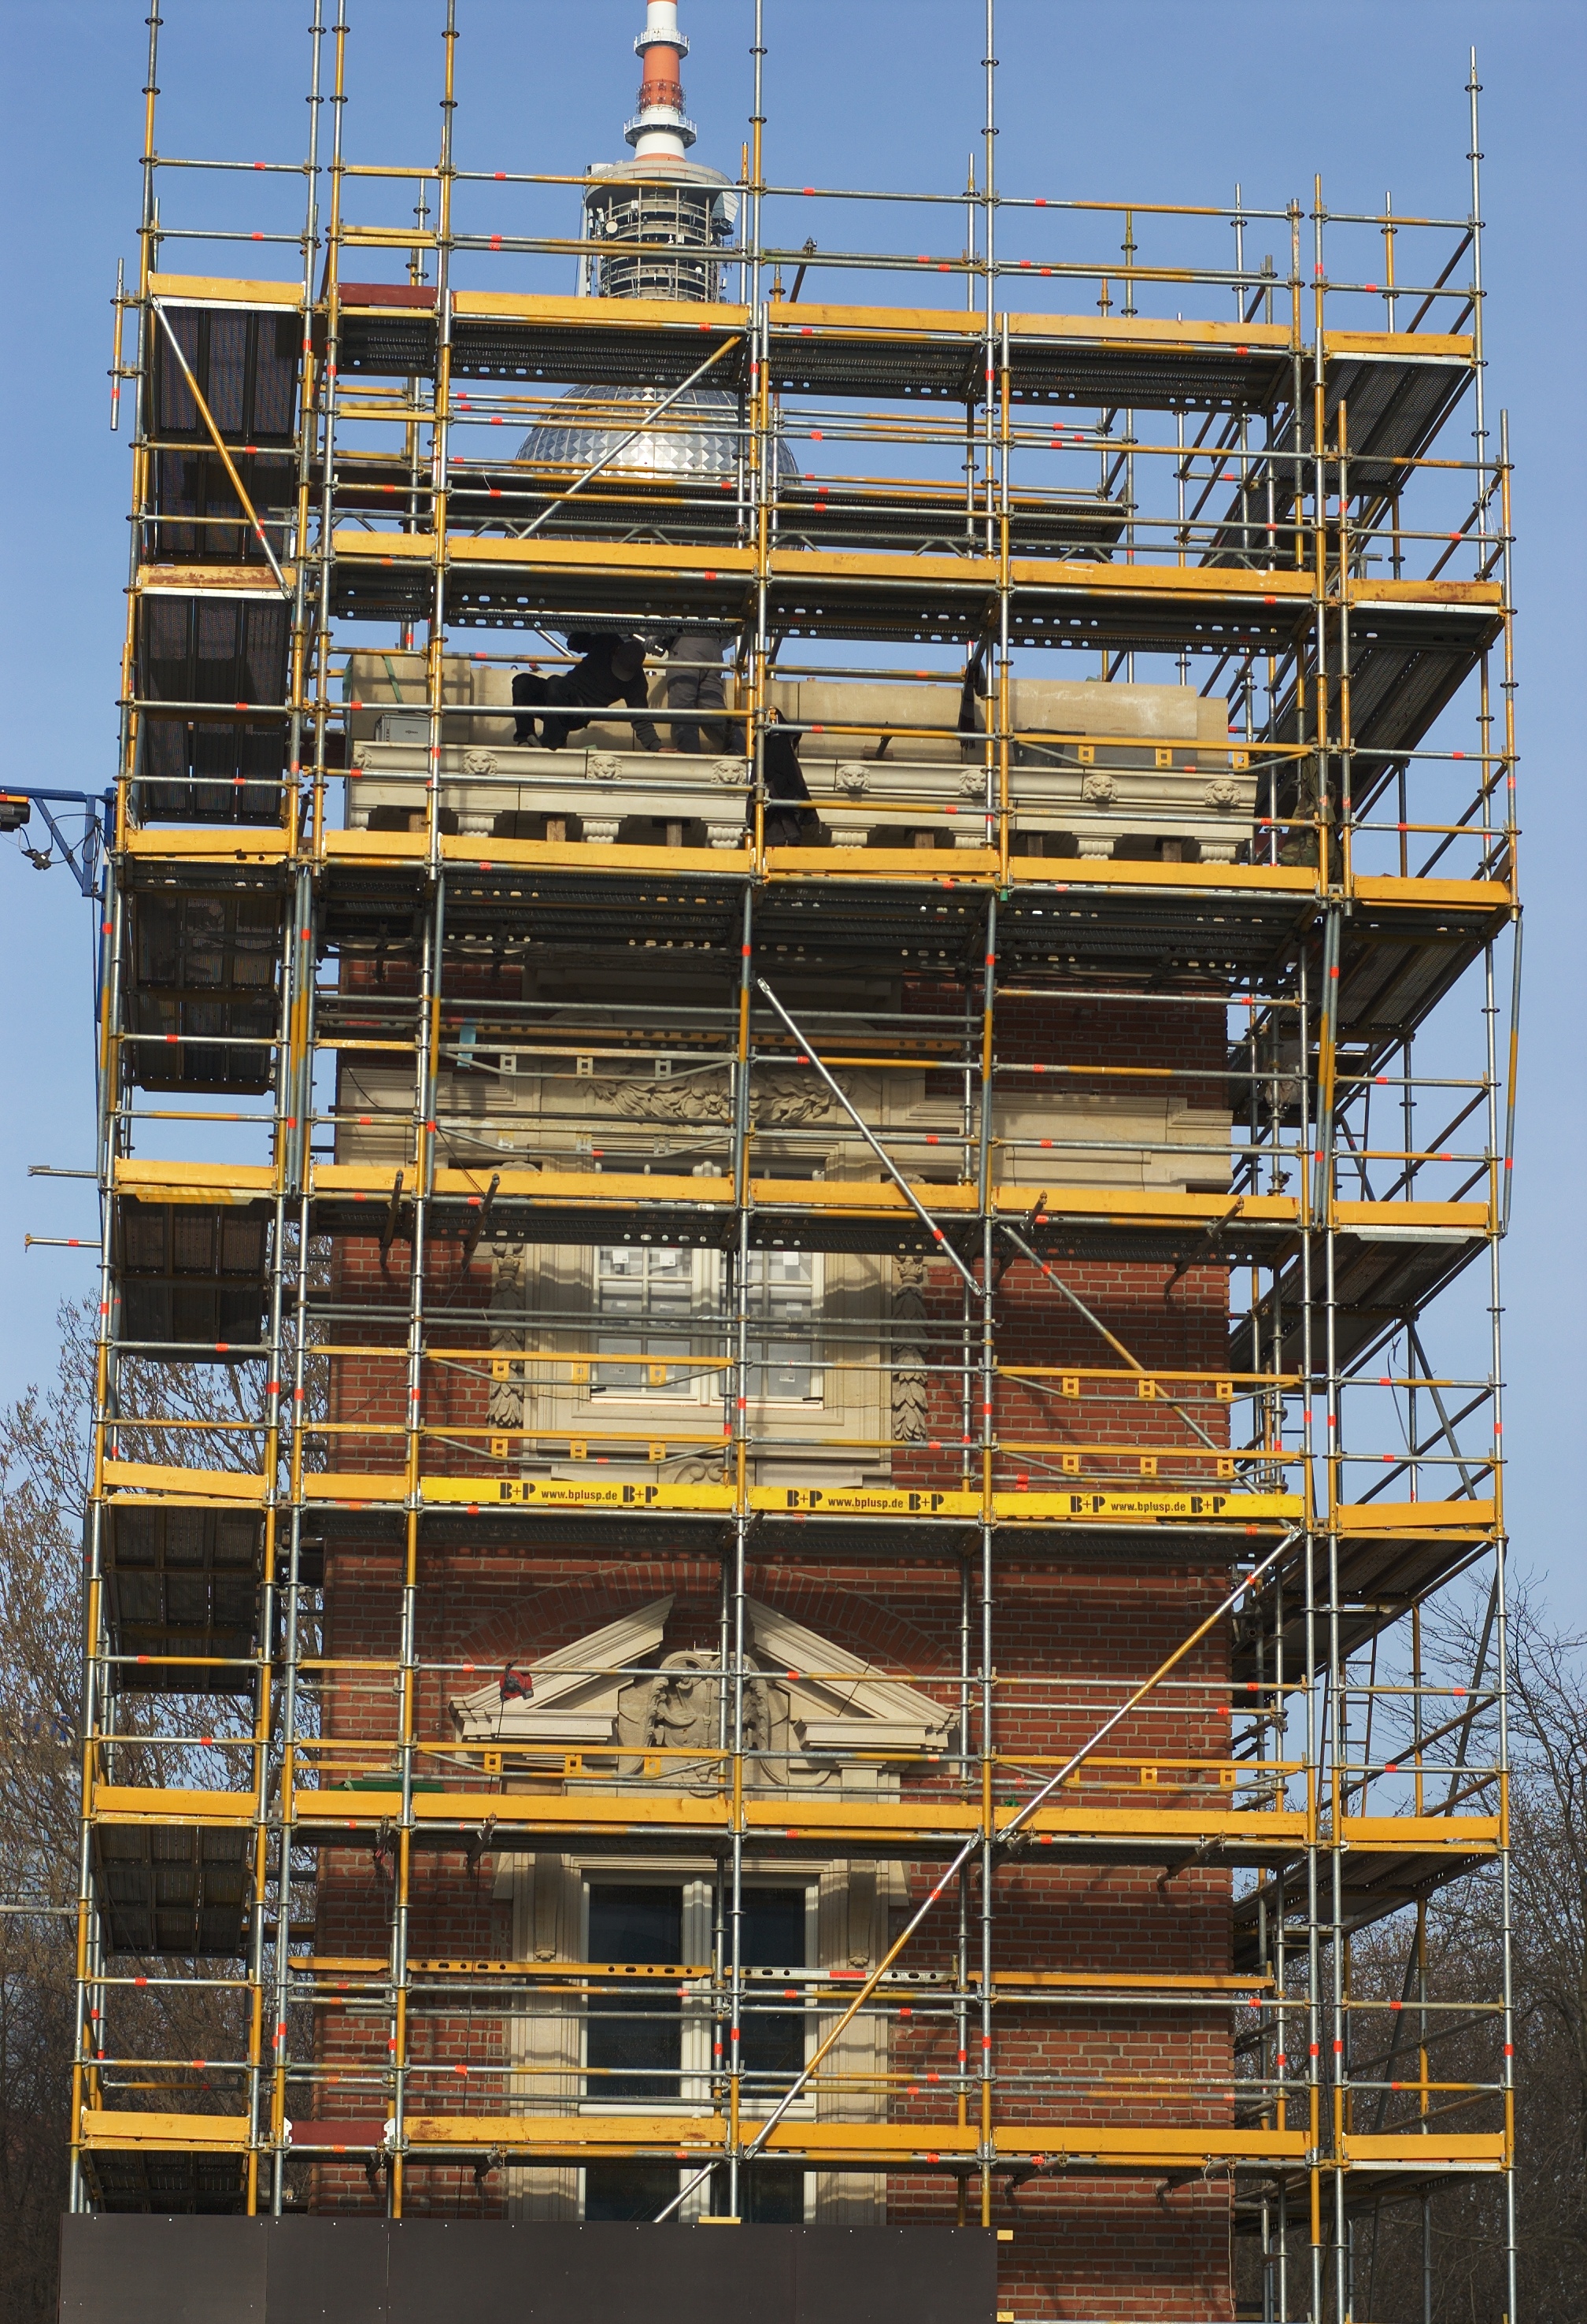
structure, construction, mast, facade, 2012, rawtherapee, germany, deutschland, berlin, pentax, scaffolding, lenstagged, steffenzahn, k100d, justpentax, berlinmitte, iamflickr, cosina, voigtlander, 58mm, nokton, 58mmf14, 58mm14, nokton58mmf14slii, 58mmf14nokton, cosinavoigtl nder, voigtl ndernokton58mmf14